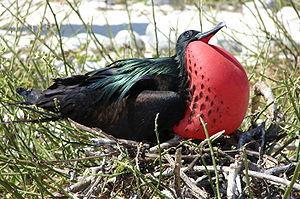
La Frégate du Pacifique est une espèce d'oiseaux marins appartenant à la famille des Fregatidae.
La liste ci-dessous recense les oiseaux observés à Niue.
Les Fregatidae sont une famille d'oiseaux de mer légers, de taille moyenne à grande, appelés frégates. Cette famille n'est constituée que du seul genre Fregata.
Aldabra, aussi appelé Aldabran, atoll d'Aldabra ou encore îles Aldabra, est un atoll des Seychelles dans l'Ouest de l'océan Indien. Il fait partie du groupe d'Aldabra dans les îles Extérieures. Inscrit sur la liste du patrimoine mondial de l'Unesco en 1982, l'atoll constitue une réserve naturelle stricte, un site Ramsar et une zone importante pour la conservation des oiseaux. Il cumule plusieurs faits notables : c'est le plus grand atoll surélevé au monde, il est le principal lieu de nidification de l'océan Indien pour la tortue verte, il abrite la plus grande population de tortues géantes des Seychelles, la plus grande colonie de phaétons à brins rouges et d'importantes colonies de frégates ariel et de frégates du Pacifique. Son isolement et l'absence d'occupation et d'activités humaines pérennes ont permis aux espèces animales et végétales de développer un certain endémisme tel le râle de Cuvier, la dernière espèce d'oiseaux ne pouvant voler des îles de l'océan Indien occidental.